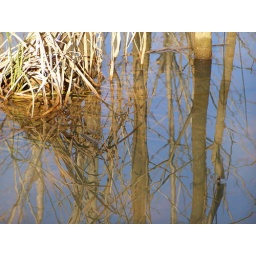
Some standing water on the greenway trails near my parents' home.